1927–28 New South Wales rugby union tour of the British Isles, France and Canada

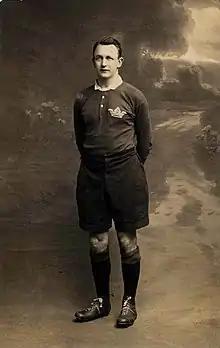
Johnnie Wallace, captain of the tour

A squad of 29 players was selected comprising twenty-eight New South Welshmen and one Queenslander in the great fly-half Tom Lawton, Snr who had been forced to come to Sydney to continue his career due to the absence of rugby in Brisbane. The side was captained by Arthur Cooper "Johnnie" Wallace who from Sydney University had earnt a Rhodes scholarship to Oxford in 1922 and whilst there had represented Scotland in nine Tests between 1923 and 1926.